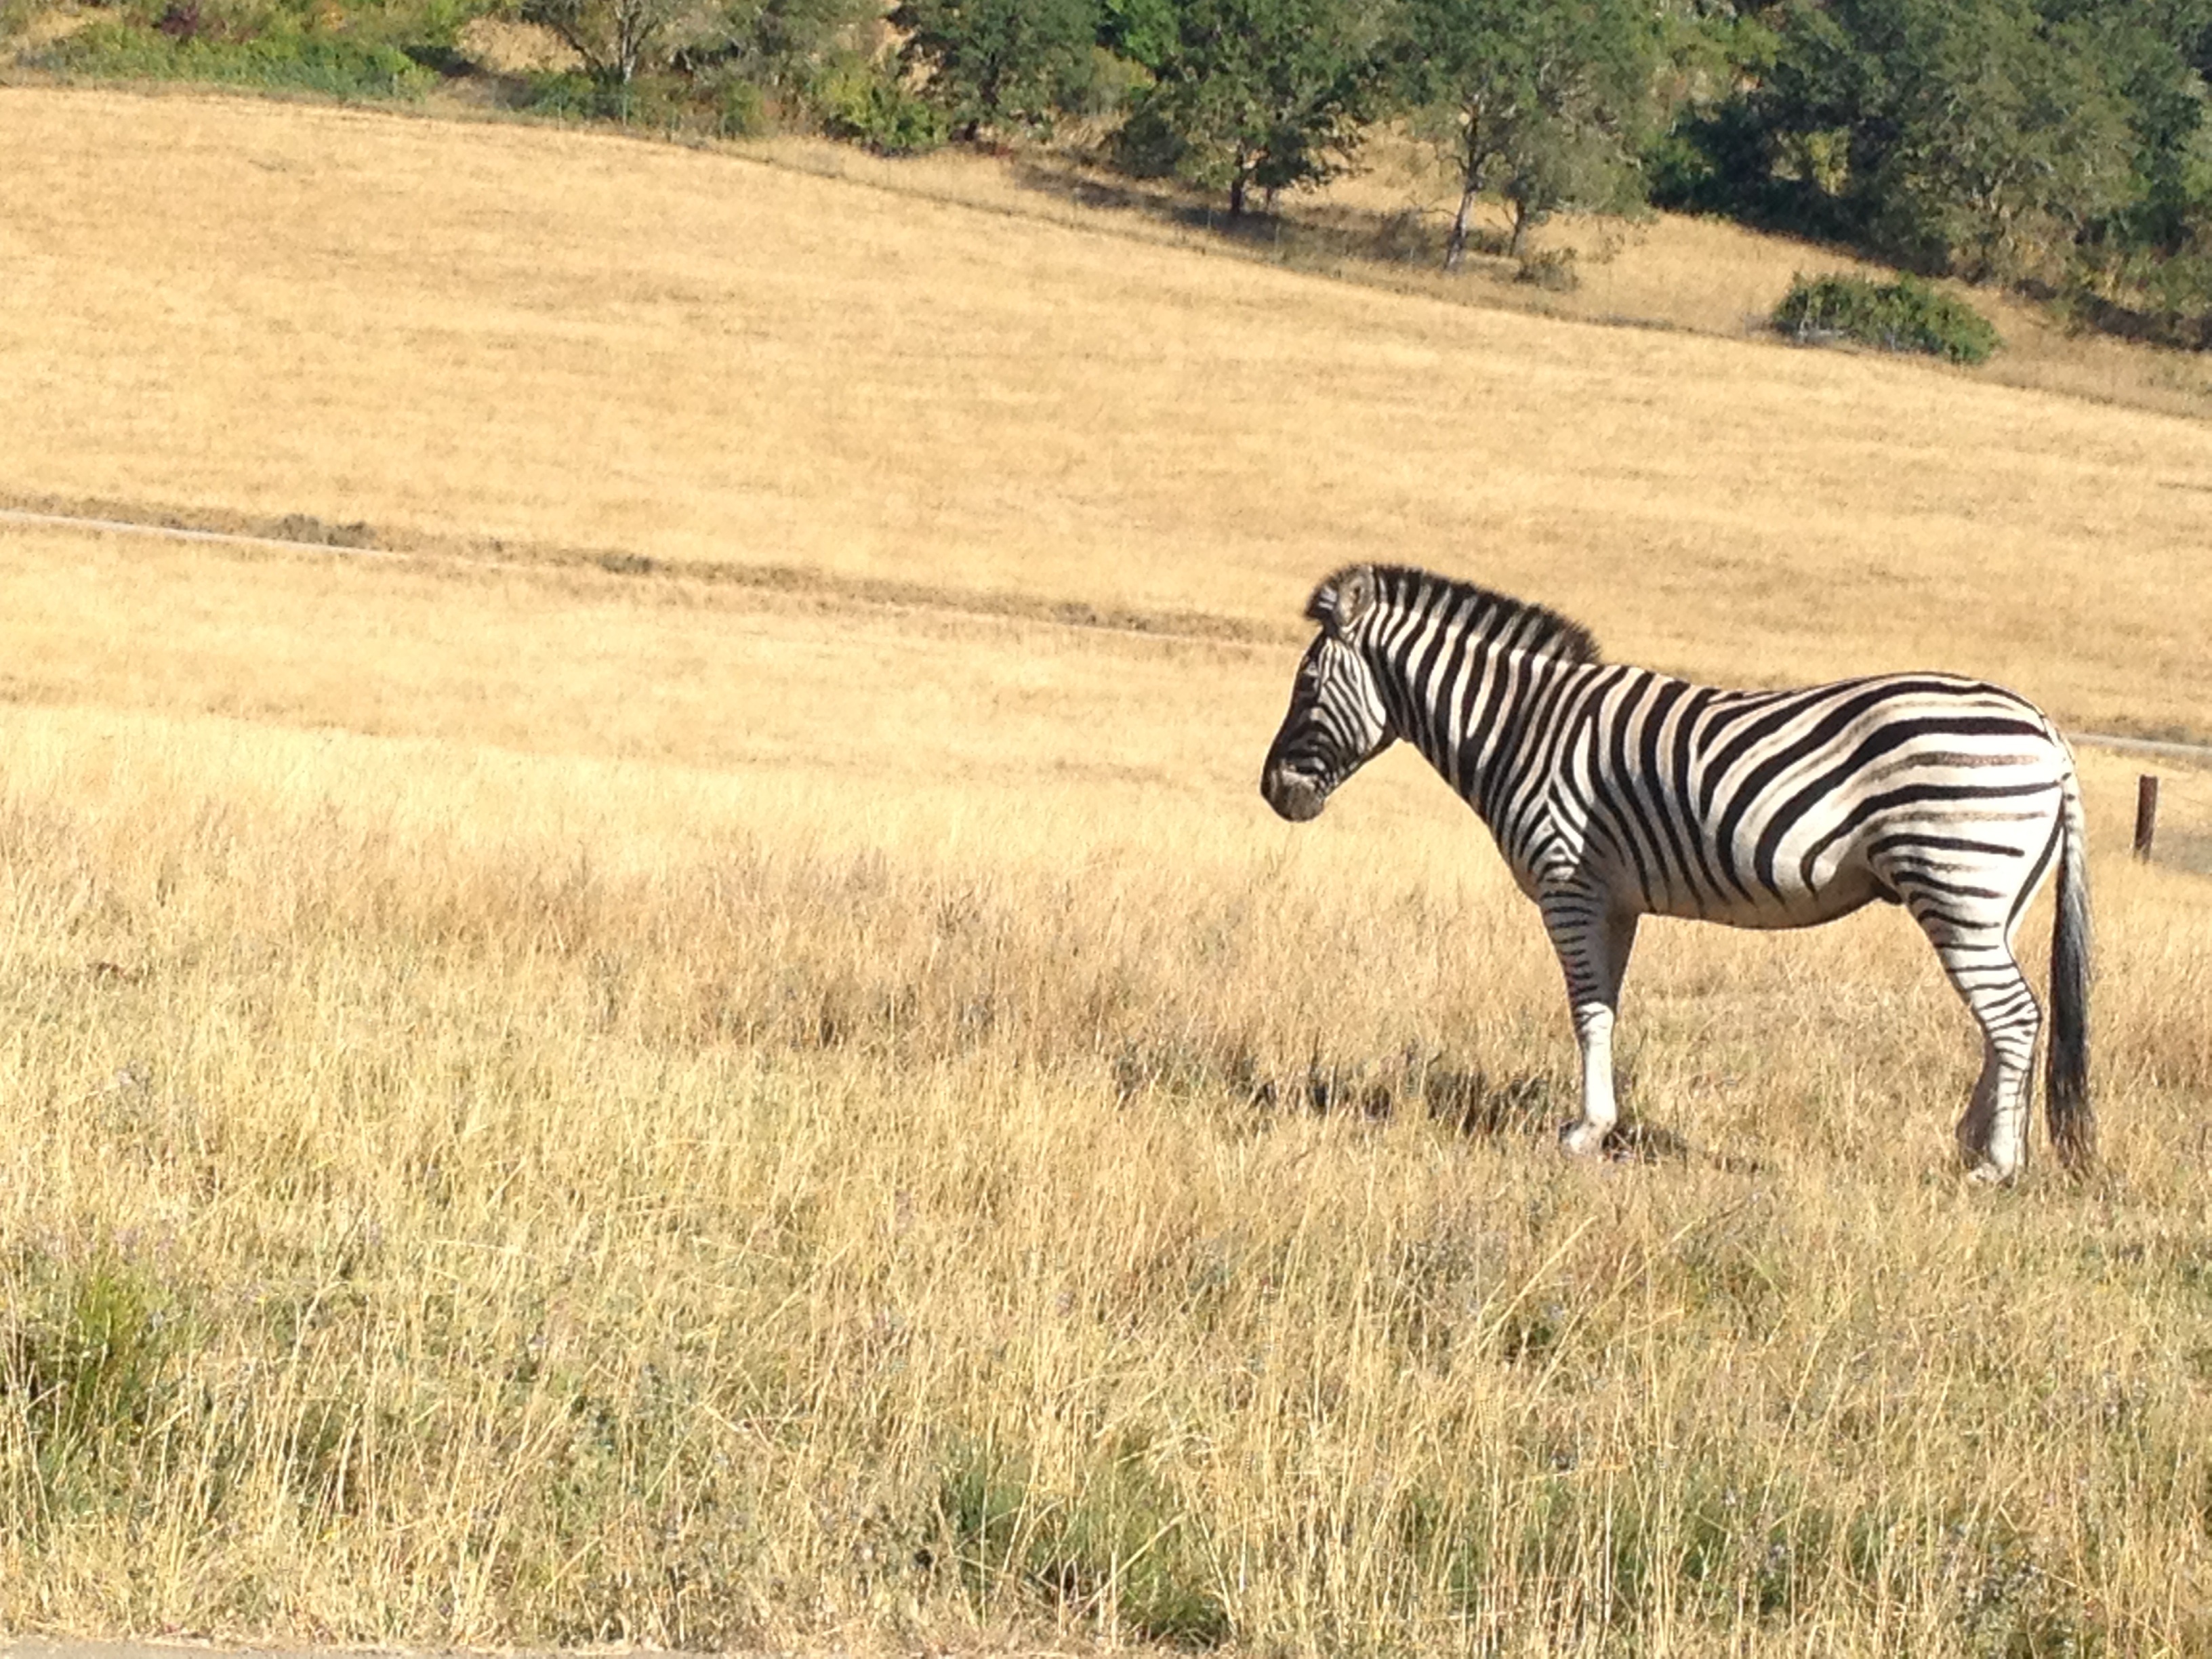
field, prairie, adventure, wildlife, wild, zoo, herd, pasture, grazing, africa, park, mammal, mane, fauna, savanna, plain, zebra, grassland, safari, horse like mammal, mustang horse